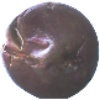
Label: passion_fruit